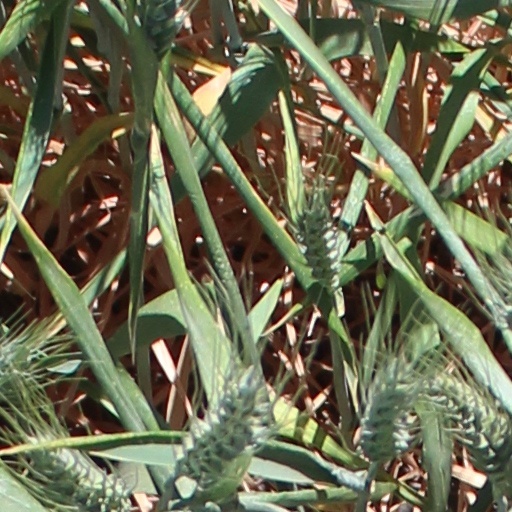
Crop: wheat